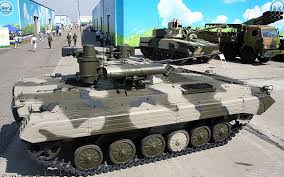
Label: BMP